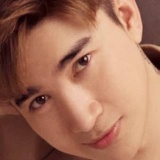
ca sĩ Chi Dân